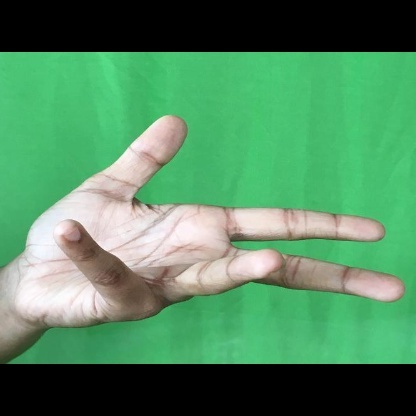
Mudra: Alapadmam